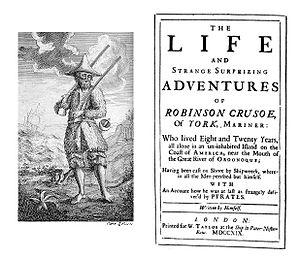
Le roman est un genre littéraire, caractérisé essentiellement par une narration fictionnelle. La place importante faite à l'imagination transparaît dans certaines expressions comme « C'est du roman ! » ou dans certaines acceptions de l’adjectif « romanesque » qui renvoient à l'extraordinaire des personnages, des situations ou de l'intrigue.
Le récit à la première personne est une technique littéraire dans laquelle l’histoire est narrée par un ou plusieurs personnages se référant explicitement à eux-mêmes à la première personne, c’est-à-dire à un « je »; le personnage étant alors qualifié d'homodiégétique.
Notes américaines, en anglais American Notes for General Circulation, est le récit par Charles Dickens de son voyage en Amérique du Nord, avec son épouse, au cours de l'année 1842. Publié par Chapman & Hall dès octobre, avec des illustrations de Marcus Stone, ce petit ouvrage est en majeure partie fondé sur les lettres envoyées à John Forster tout au long du séjour. Les Dickens avaient quitté Liverpool le 3 janvier et étaient revenus le 7 juin, les cinq mois s'étant passés à visiter les grandes villes des États-Unis et, pendant un mois, celles du Canada, où ils avaient partout reçu un accueil triomphal de la part des autorités, des sommités littéraires et du public.
La robinsonnade est un genre littéraire, mais aussi cinématographique, qui tient son nom de Robinson Crusoé, roman de Daniel Defoe publié en 1719. La robinsonnade est parfois considérée comme un sous-genre du roman d'aventures. Le terme de robinsonnade a été créé et utilisé pour la première fois en 1731 par l’écrivain allemand Johann Gottfried Schnabel dans l'introduction de son ouvrage Die Insel Felsenburg.
L’abbé Bignon devient bibliothécaire du roi de France. Il multipliera par deux le nombre des ouvrages de la Bibliothèque royale, soit 78 % de la production française imprimée, au titre du dépôt légal. Le fond, divisé en départements, devient accessible aux lecteurs parisiens.